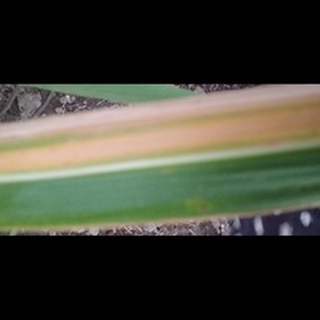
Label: sugarcane_yellow_leaf_disease